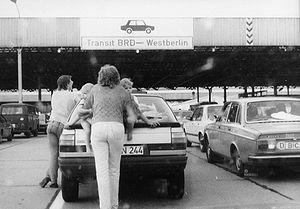
Kleinmachnow est une commune située dans l'arrondissement de Potsdam-Mittelmark et le Land de Brandebourg. La commune est située au sud-ouest de Berlin.
Le mur de Berlin, « mur de la honte » pour les Allemands de l'Ouest et officiellement appelé par le gouvernement est-allemand « mur de protection antifasciste », est érigé en plein Berlin dans la nuit du 12 au 13 août 1961 par la République démocratique allemande, qui tente ainsi de mettre fin à l'exode croissant de ses habitants vers la République fédérale d'Allemagne.